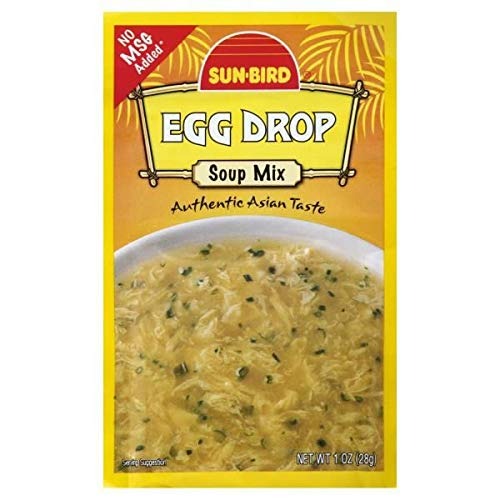
Item Name: Expect More Sun-Bird Soup Mix Egg Drop 1oz pack of 6
Value: 6.0
Unit: Count

Price: 5.44